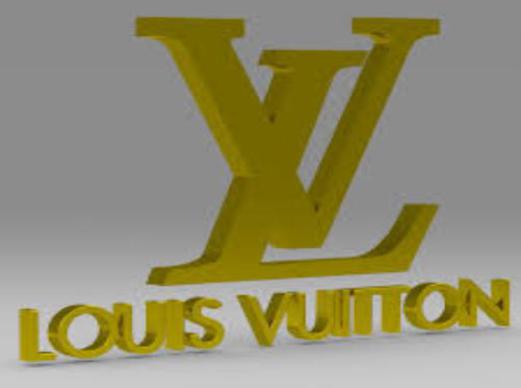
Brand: louis vuitton-1
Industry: Clothes